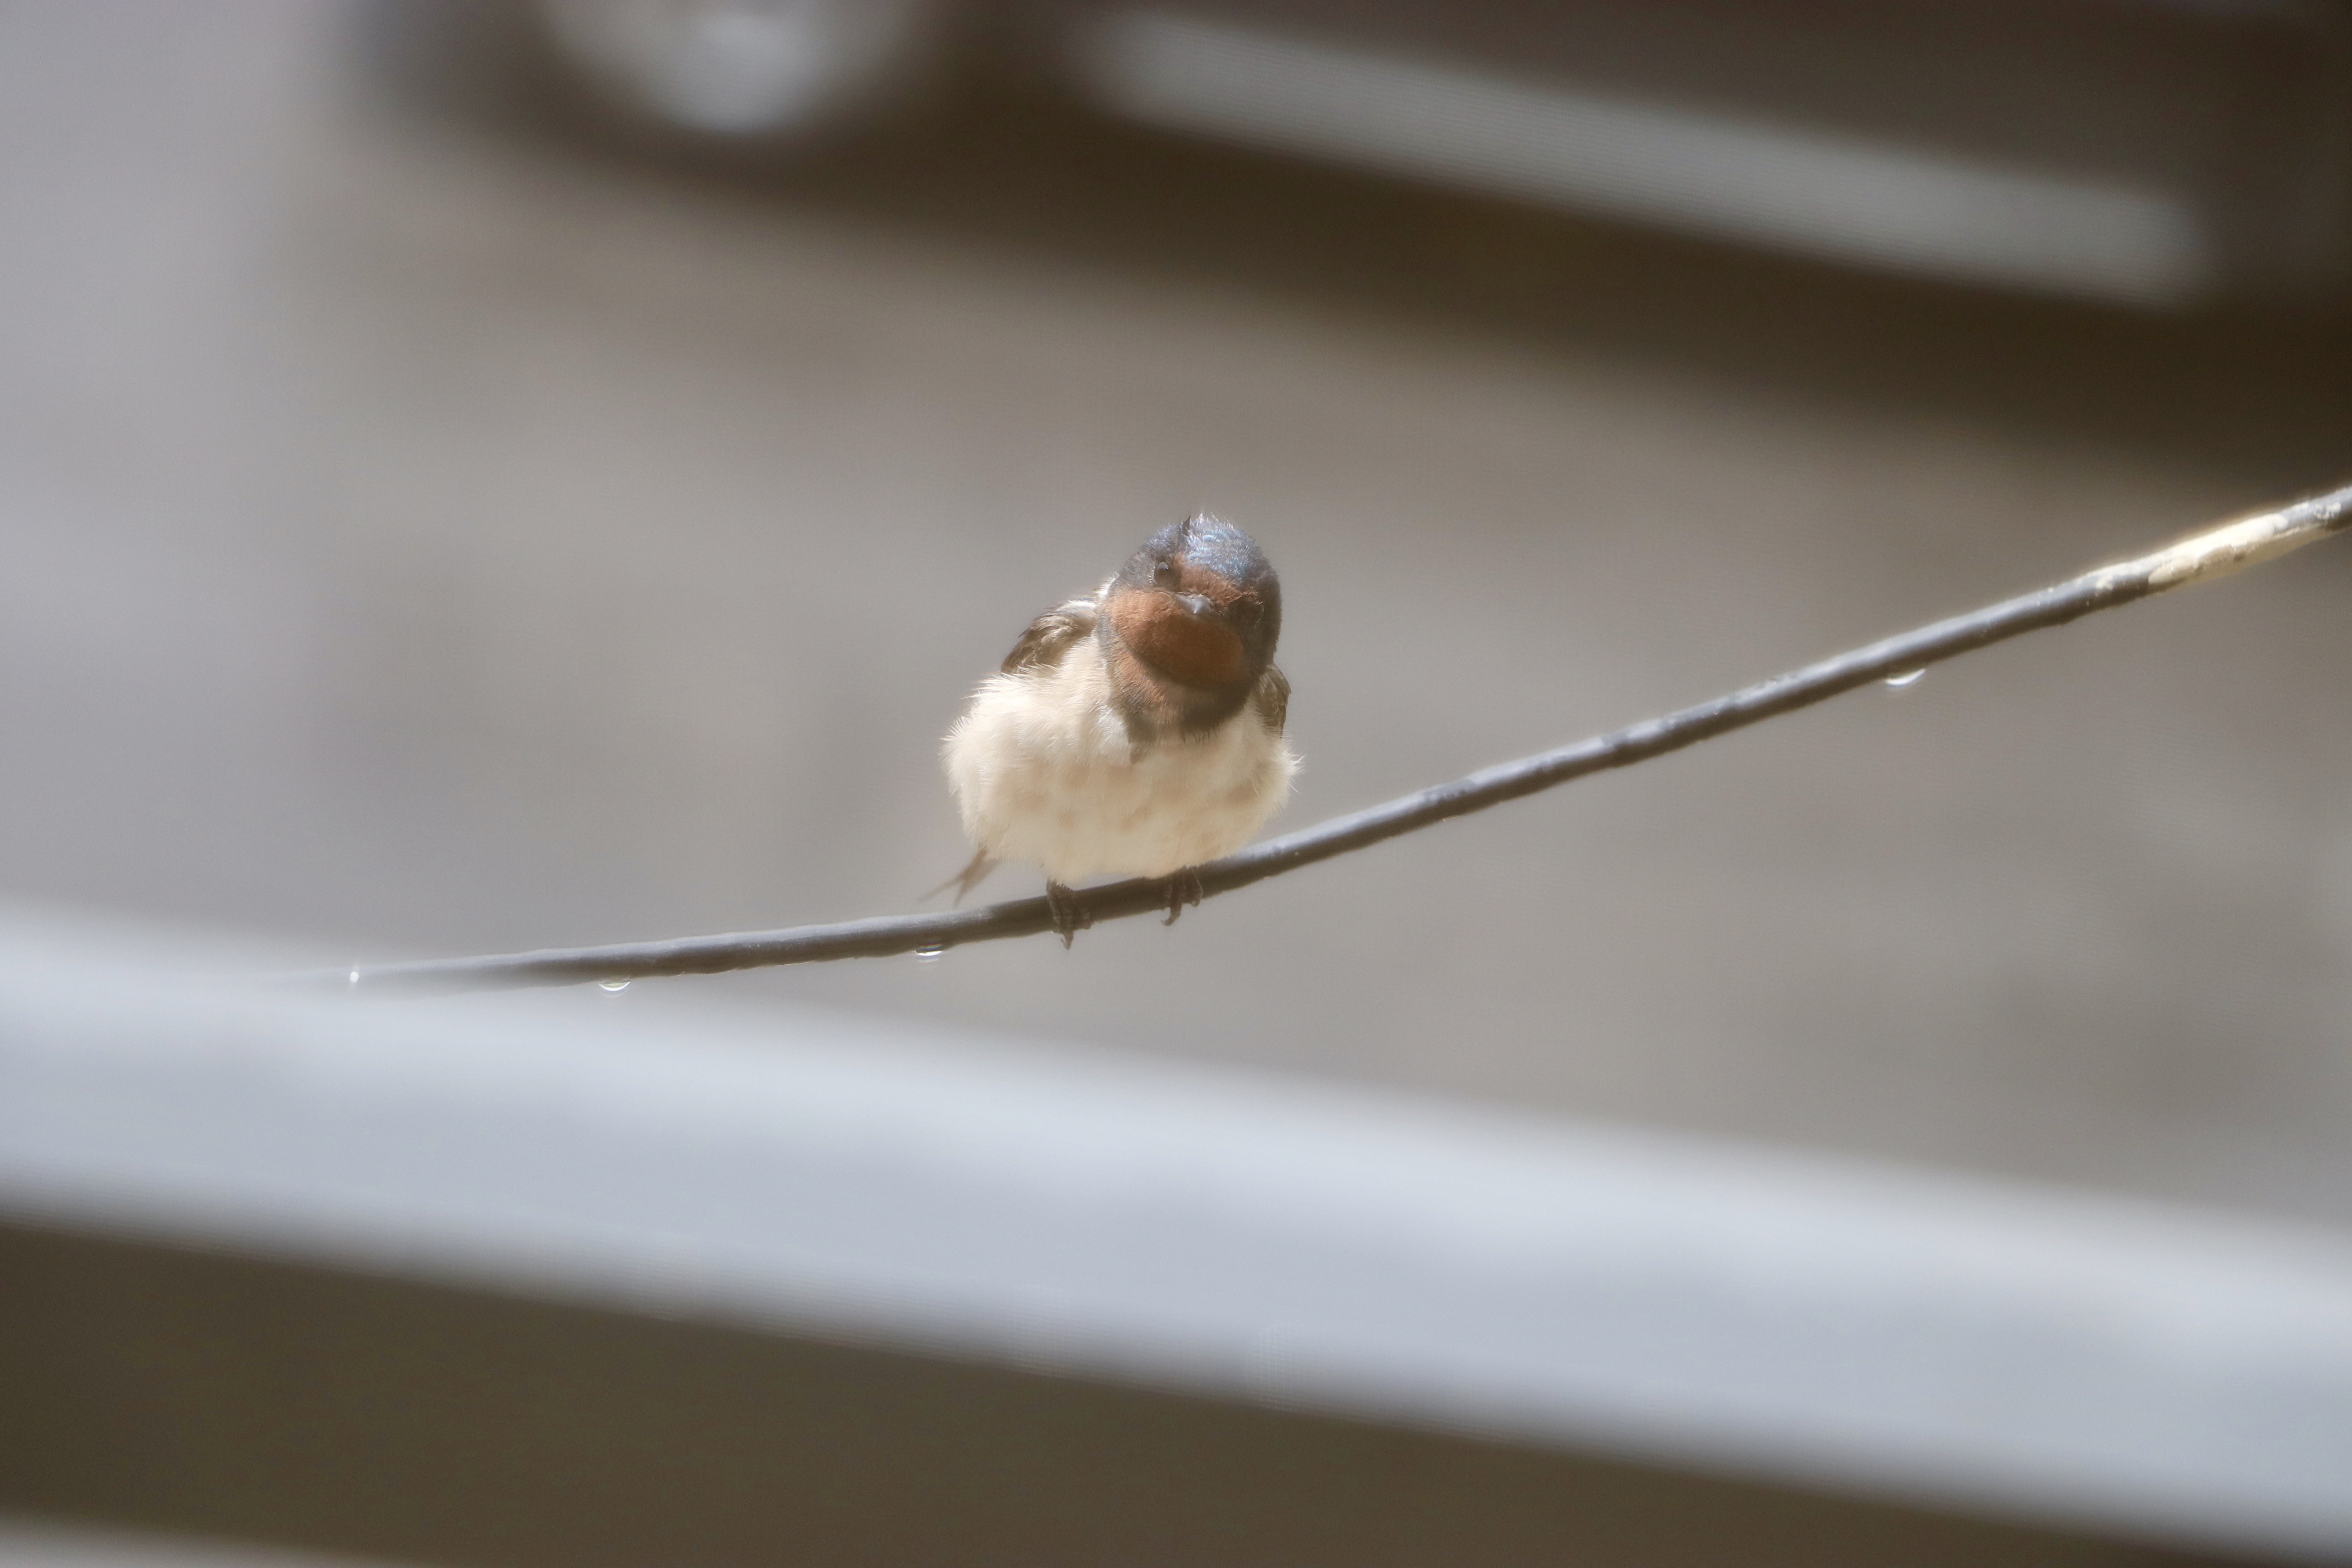
sparrow, birds, pest, mouse, muridae, perching bird